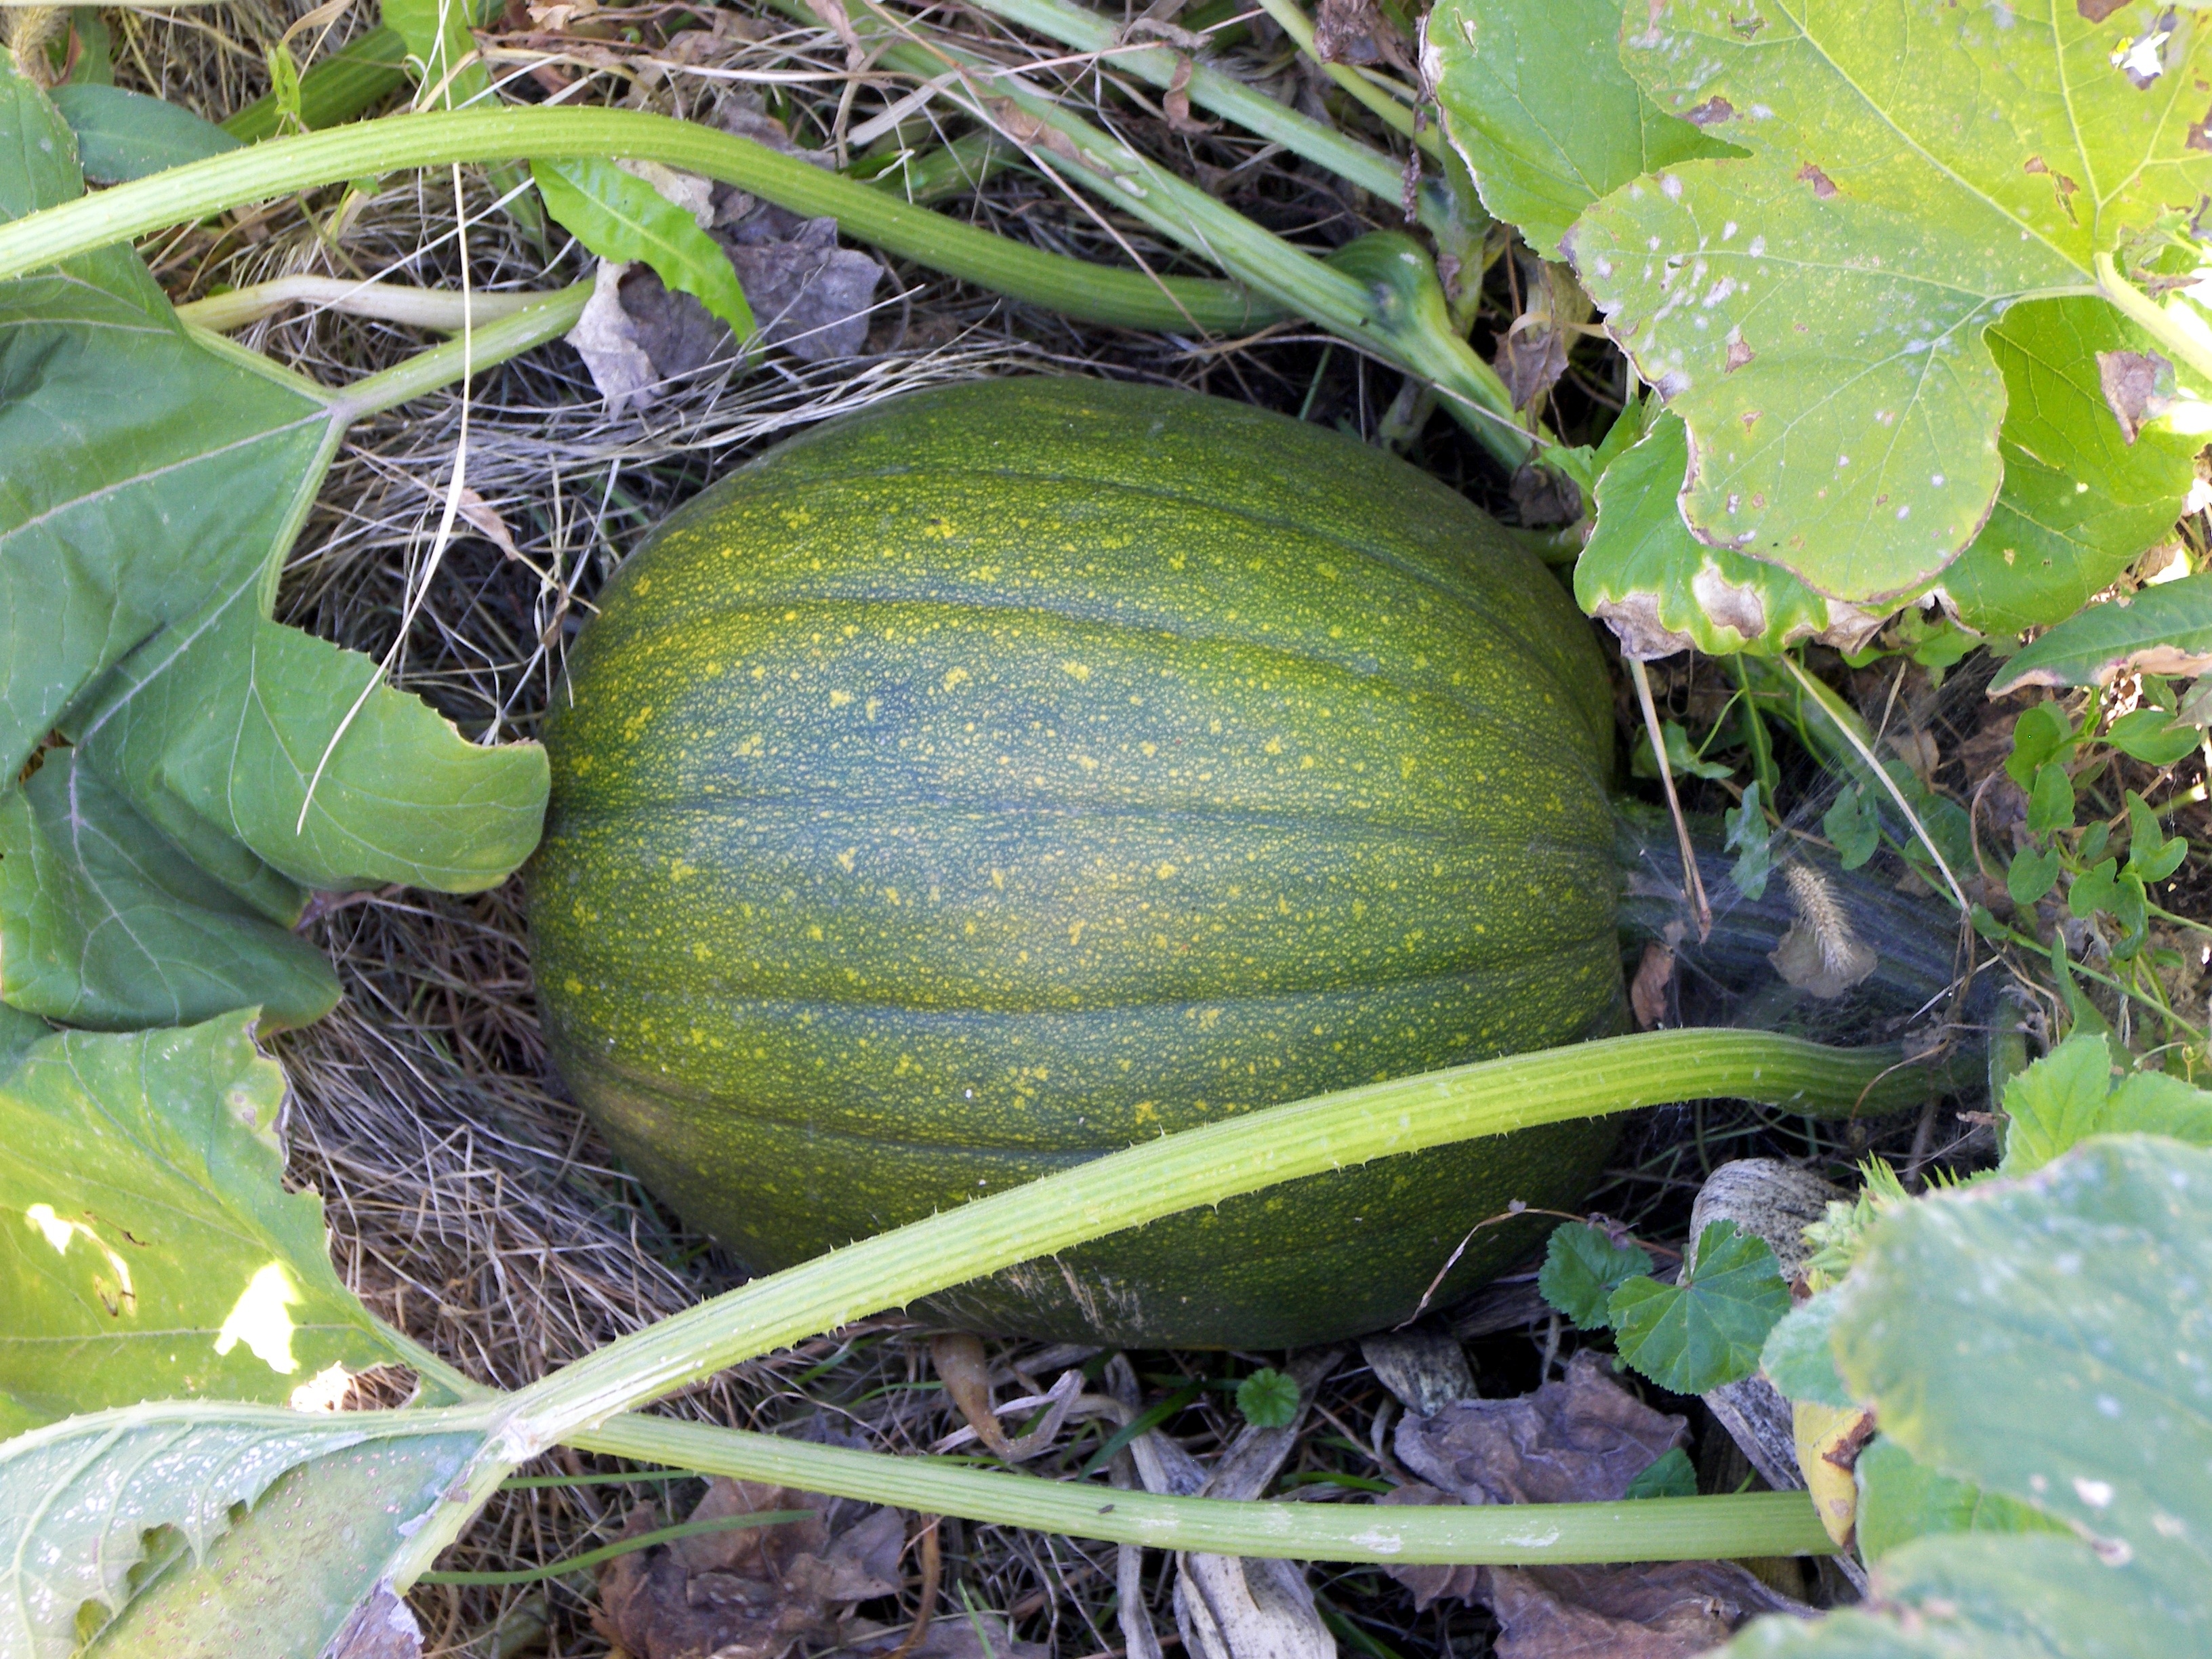
plant, fruit, flower, food, green, harvest, produce, vegetable, botany, agriculture, garden, healthy, squash, gourd, vegetables, veggies, organic, melon, cucurbita, flowering plant, muskmelon, land plant, cucumber gourd and melon family, figleaf gourd, hubbard squash